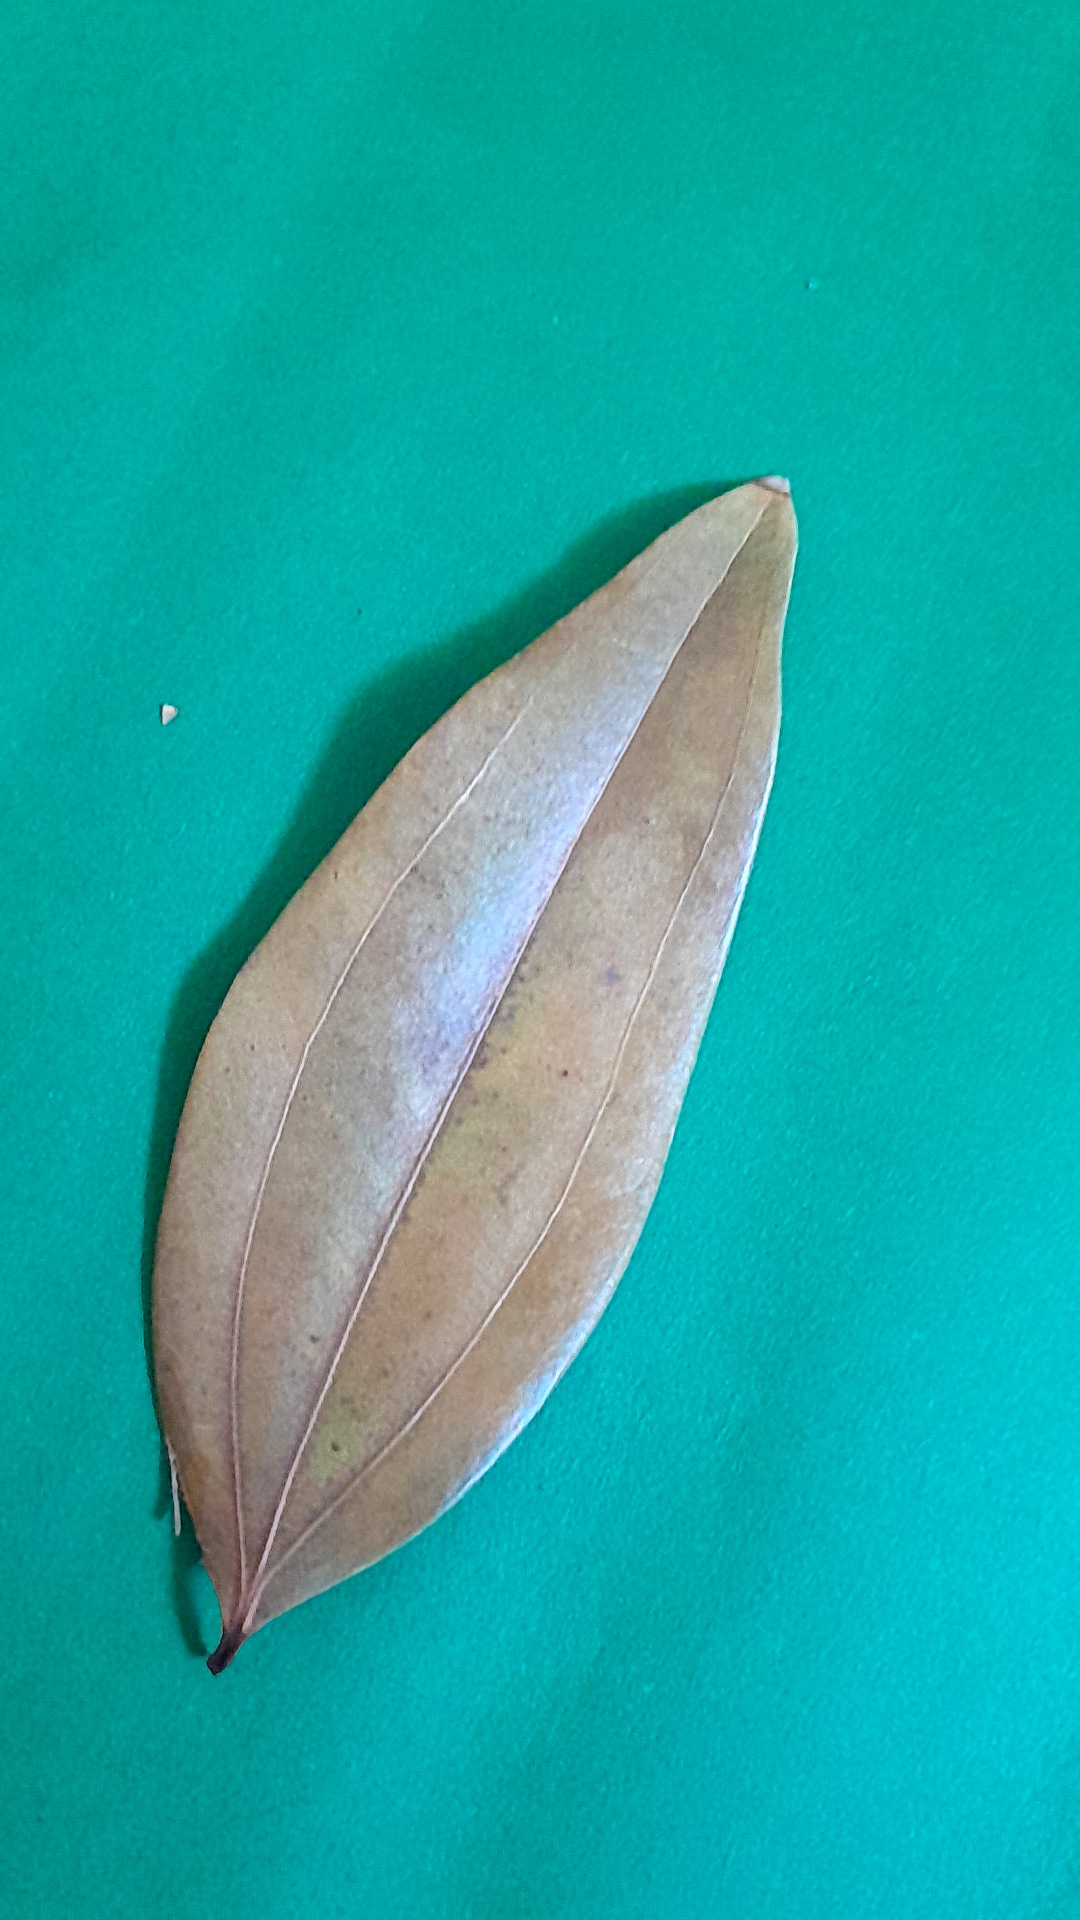
Label: Dry Leaf